Common slender mongoose

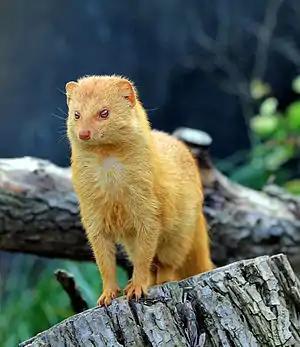
Slender mongoose in the Prague Zoo, Czech Republic

As the name suggests, the common slender mongoose has a lithe body of and a long tail of . Males weigh , while the smaller females weigh .